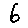
Label: 6